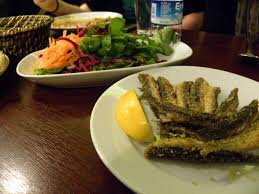
Yemek: hamsi